Ceroglossus

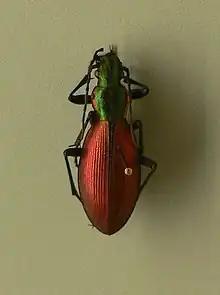
"Ceroglossus darwini"

Ceroglossus is a genus in the beetle family Carabidae. There are about 10 described species in "Ceroglossus", found in South America.